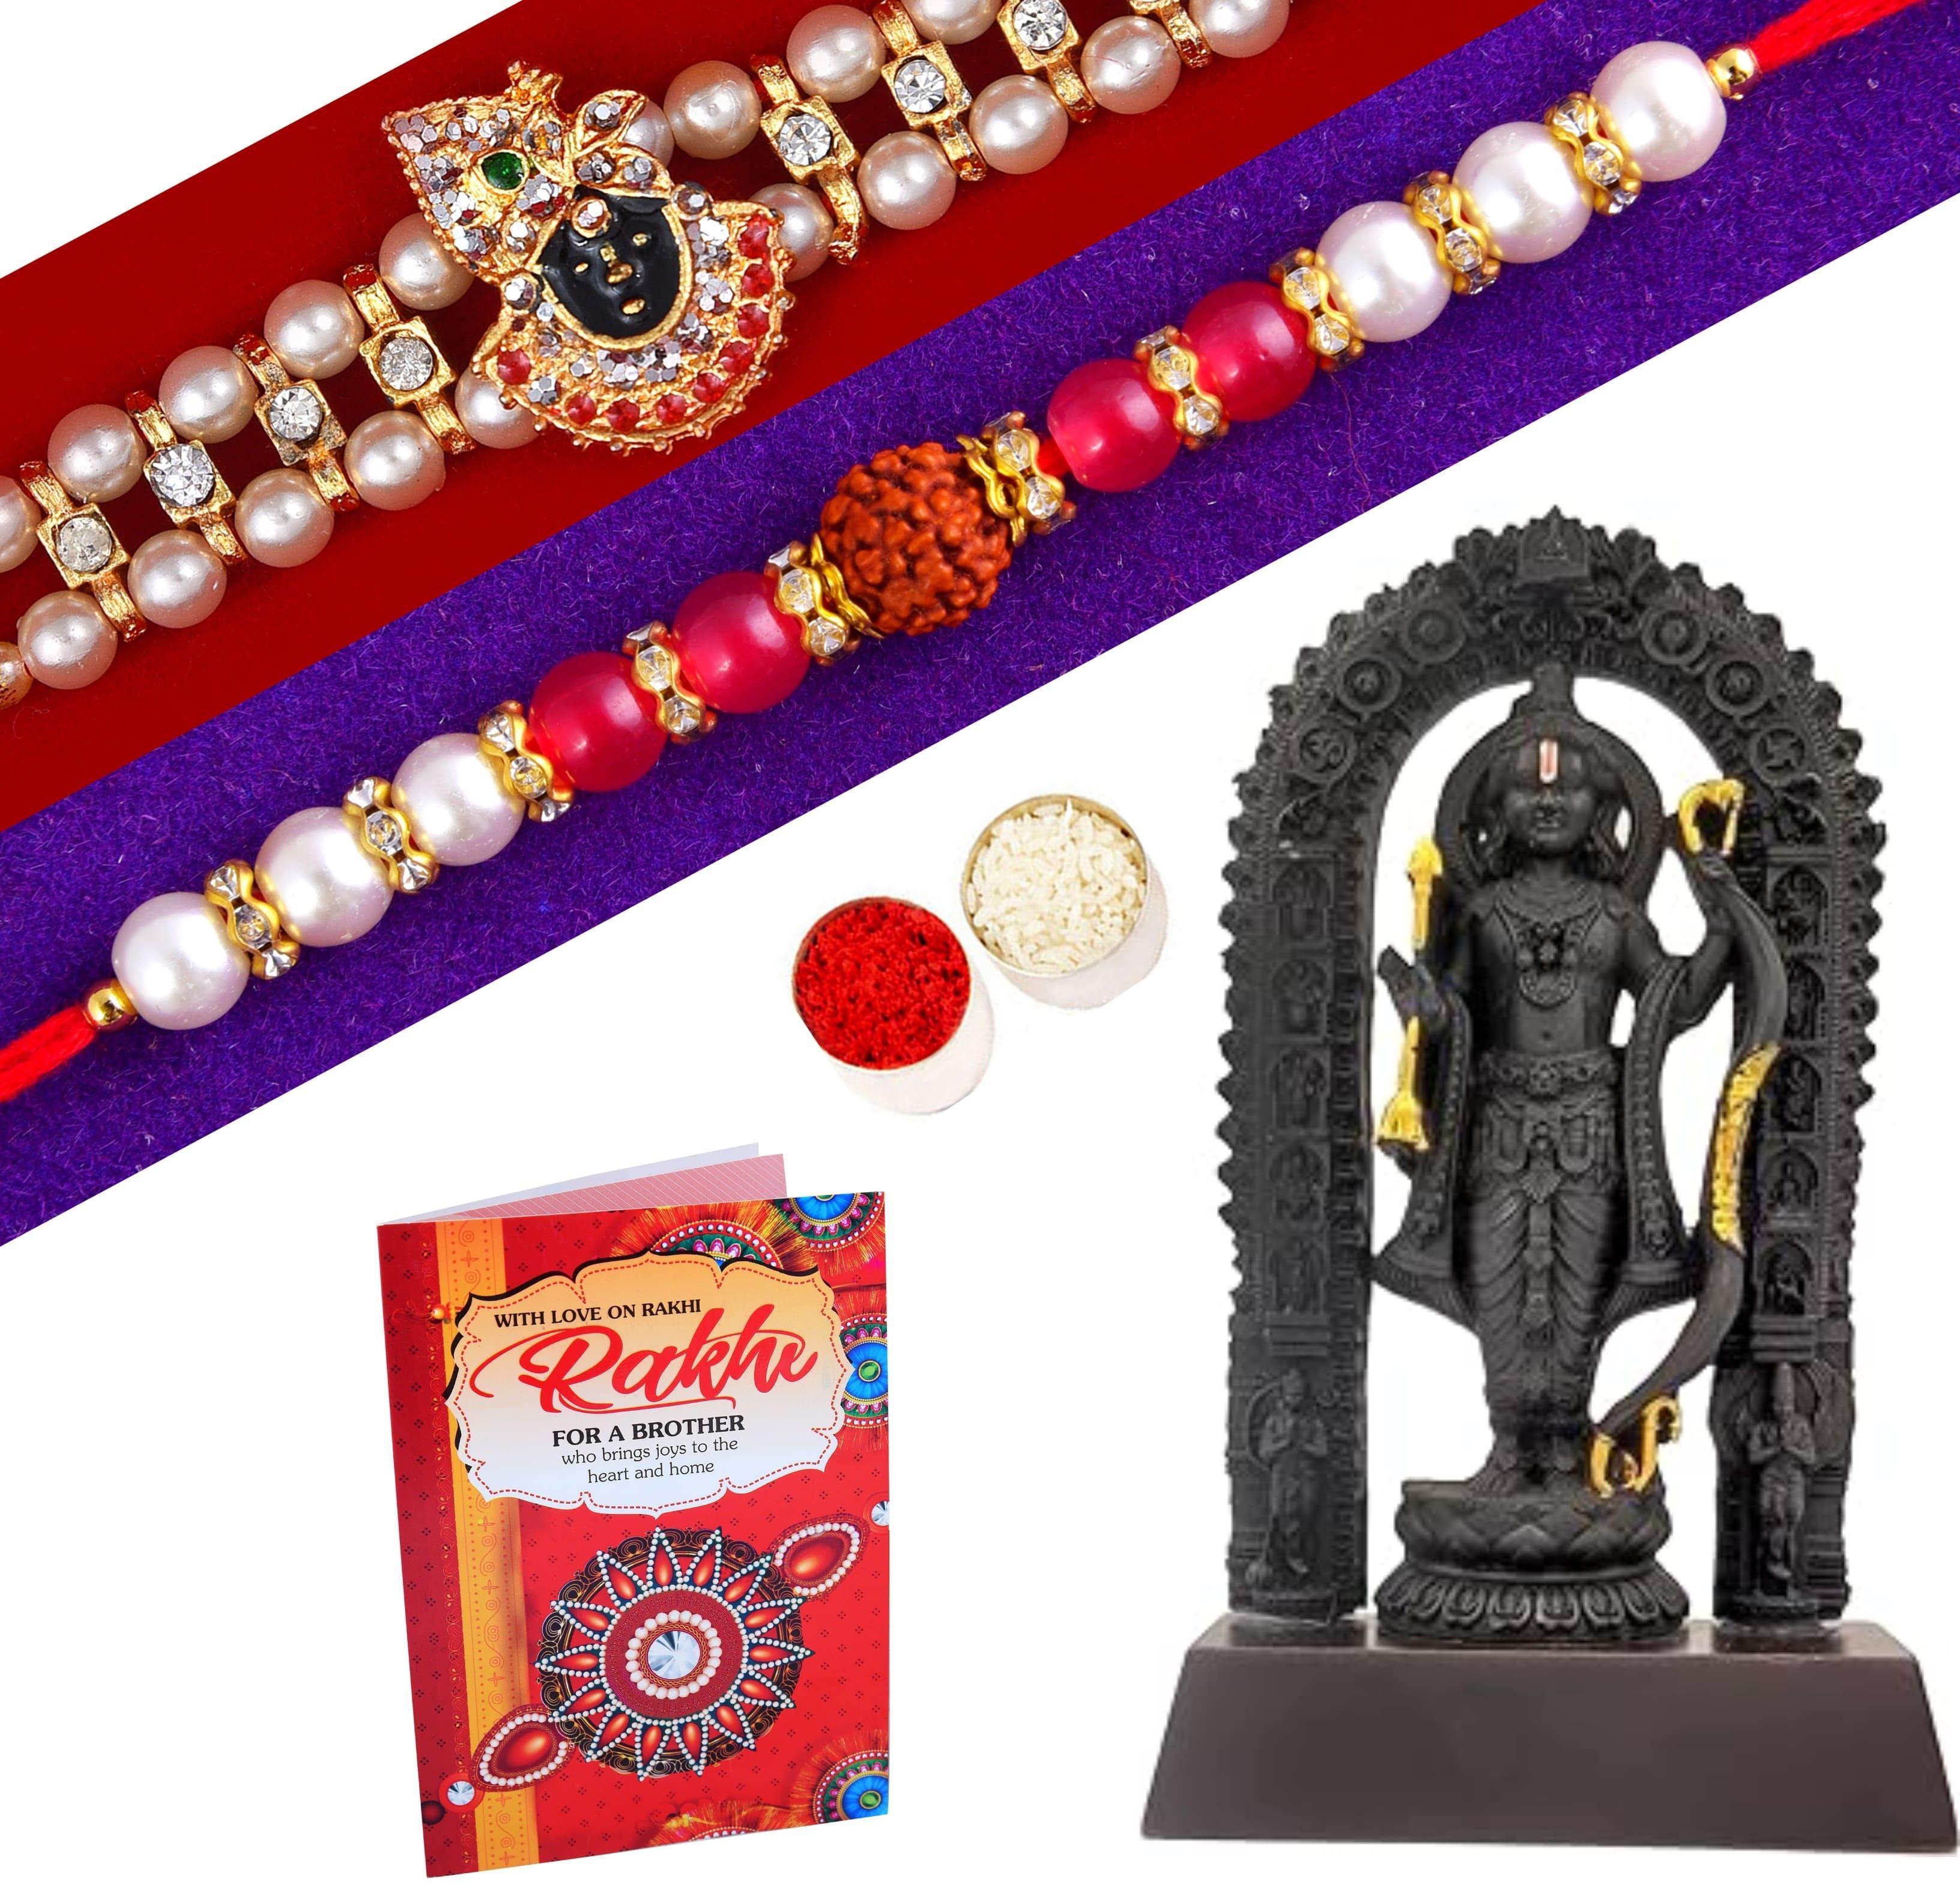
Mantouss Rakhi
Type: Rakhis
Brand: MANTOUSS
Price: Rs. 299
 RAKHI is the occasion when gifting becomes a major part for sharing bonds and well wishes. This RAKHI MANTOUSS got you the love and care you wish to send to your dear ones.Say HAPPY RAKHI to your brother, bhai, bhaiya, bro, dada etc. with this unique set of gift.
Features: The Package contains- Set of 2 kundan rakhi+Showpiece figurine+Roli, chawal combo+Rakhi greeting card,Complementary Polyserin show piece figurine for your brother.It makes a perfect Gift for your Brother on occasions like Gifts for Brother on Rakhi Gifts, Best Brother Gifts, Raksha Bandhan Gifts, Rakhi, Rakhi Gift for Brother, Rakhi for Brother,Hand crafted Rakhi-High Quality Material Used. The designer patterns in the aesthetic style with shimmering glimpse highlights the true beauty of this traditional thread.,Spread the Rakhi spirit among your siblings and loved ones by sending them your warm Rakhi greeting.,Ideal for-Rakhi for brother, rakhi for brother and bhabi,Rakhi for brother gift combo set, Rakhi combo gift,rakhi gift for brother,rakshabandhan gift for brother,Rakhi gift,rakhi hamper